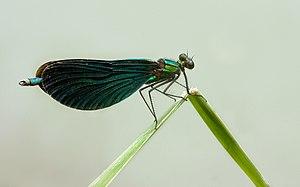
Un Calopteryx vierge (Calopteryx virgo), une demoiselle d'europe (famille des Calopterygidés). On le trouve souvent près des cours d'eau vive. Photo prise à Baierbrunn, dans l'arrondissement de Munich (Allemagne).
Le genre Calopteryx regroupe des insectes odonates. Ce sont des demoiselles, libellules assez frêles aux ailes généralement repliées verticalement au-dessus du corps au repos.